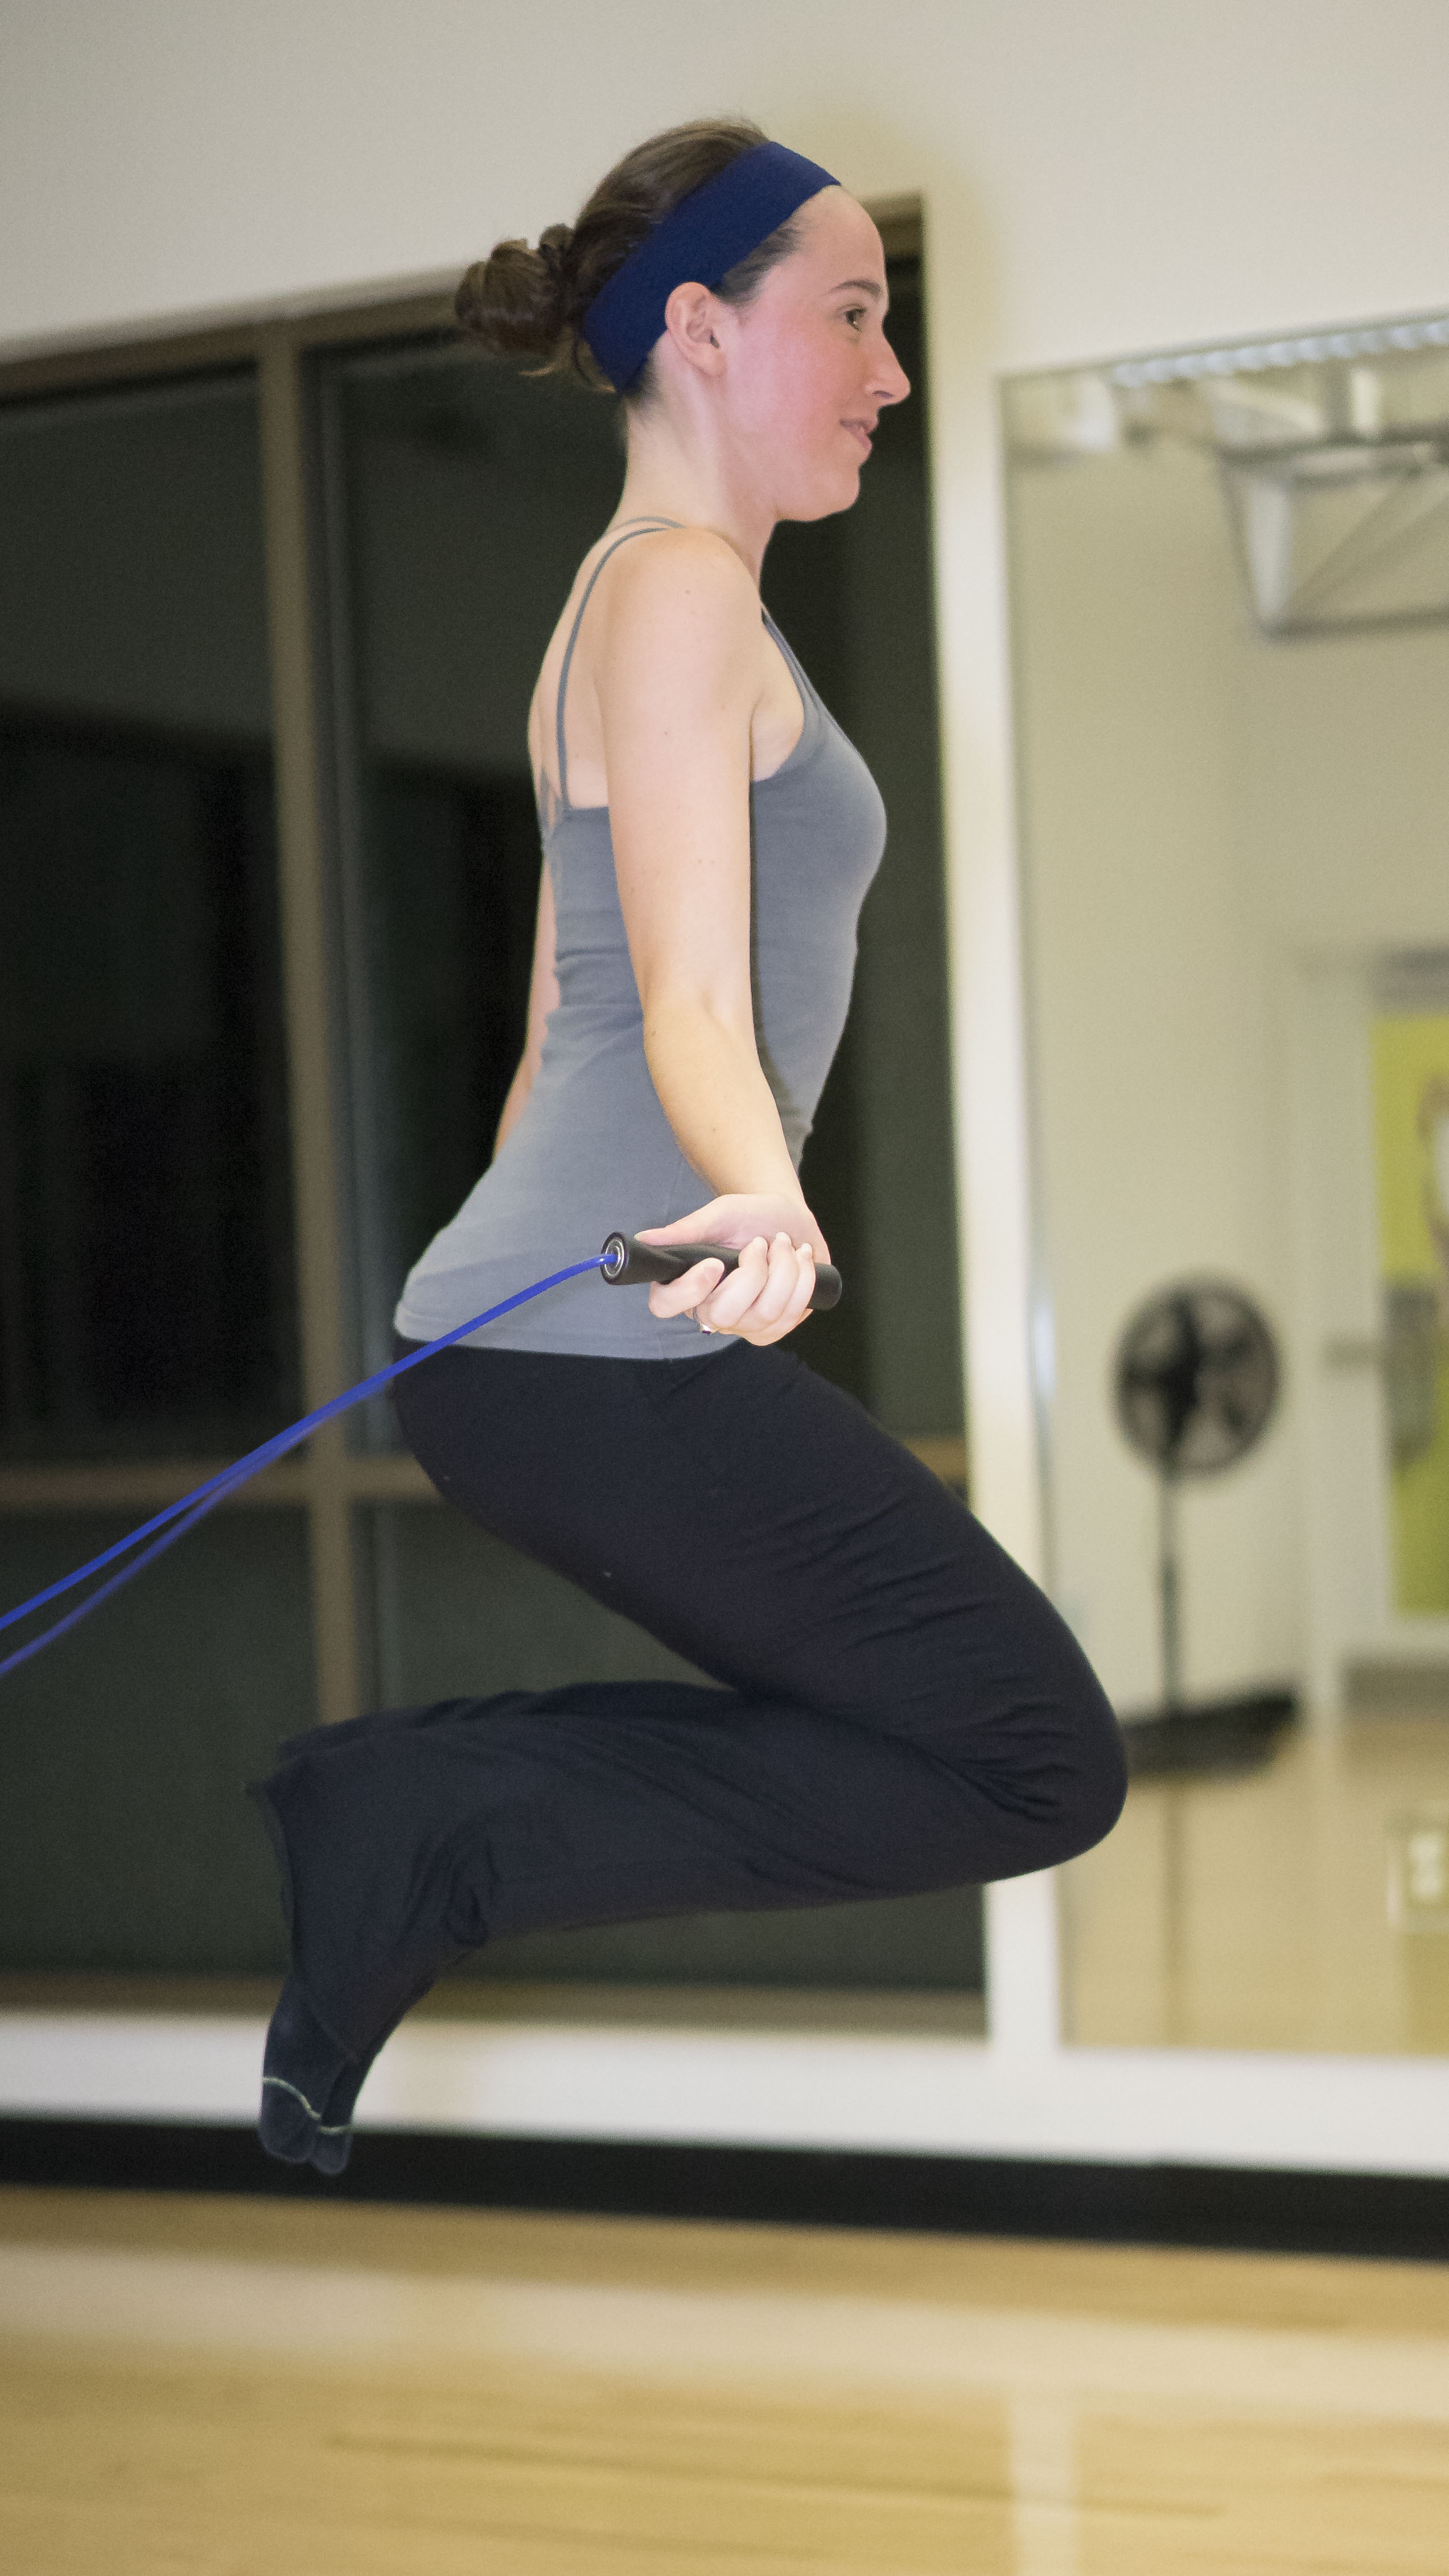
rope, jumping, female, leg, dance, sitting, action, ballet, human body, sports, pilates, physical exercise, human positions, physical fitness